Amberley, West Sussex

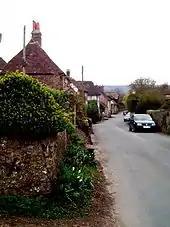
Amberley village

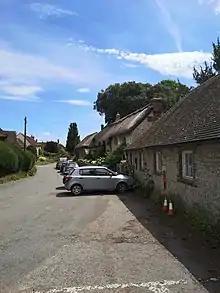
Thatched cottages, Amberley, July 2020

Amberley is a village and civil parish in the Horsham District of West Sussex, England. It is situated at the foot of the South Downs, north of Arundel. Its neighbours are Storrington and West Chiltington. The village is noted for its thatched cottages. A house named "The Thatched House" is one of the village's few non-thatched houses.